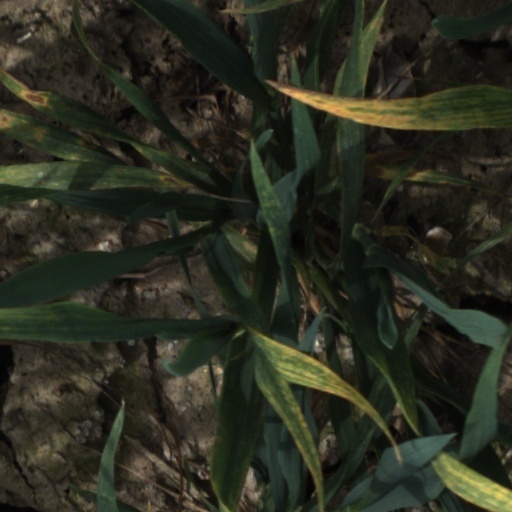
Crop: wheat